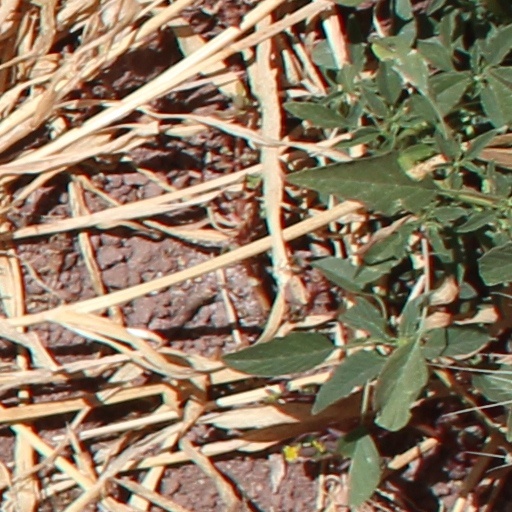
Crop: wheat